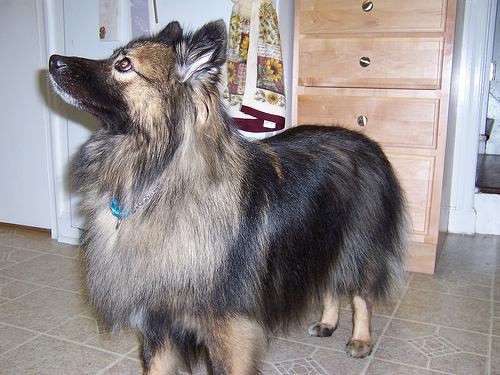
Breed: keeshond